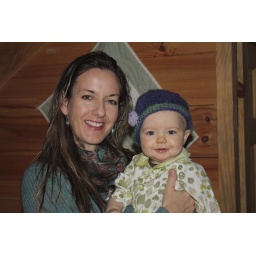
Mom and Addie with cute winter hat from the Gritzners in ID